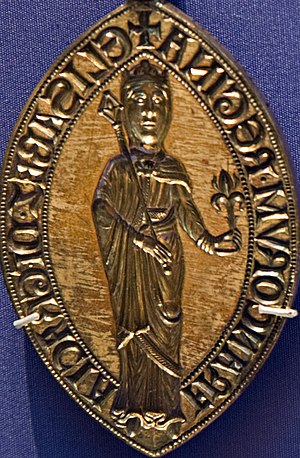
Isabella af Hainaut
Isabellas segl som dronning
Isabella af Hainaut var dronning af Frankrig som Kong Filip 2. Augusts første hustru. Hun var også formelt herskende grevinde af Artois de jure mellem 1180 og 1190.